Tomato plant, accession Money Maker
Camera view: bottom (45 deg); turntable rotation: 330 degrees
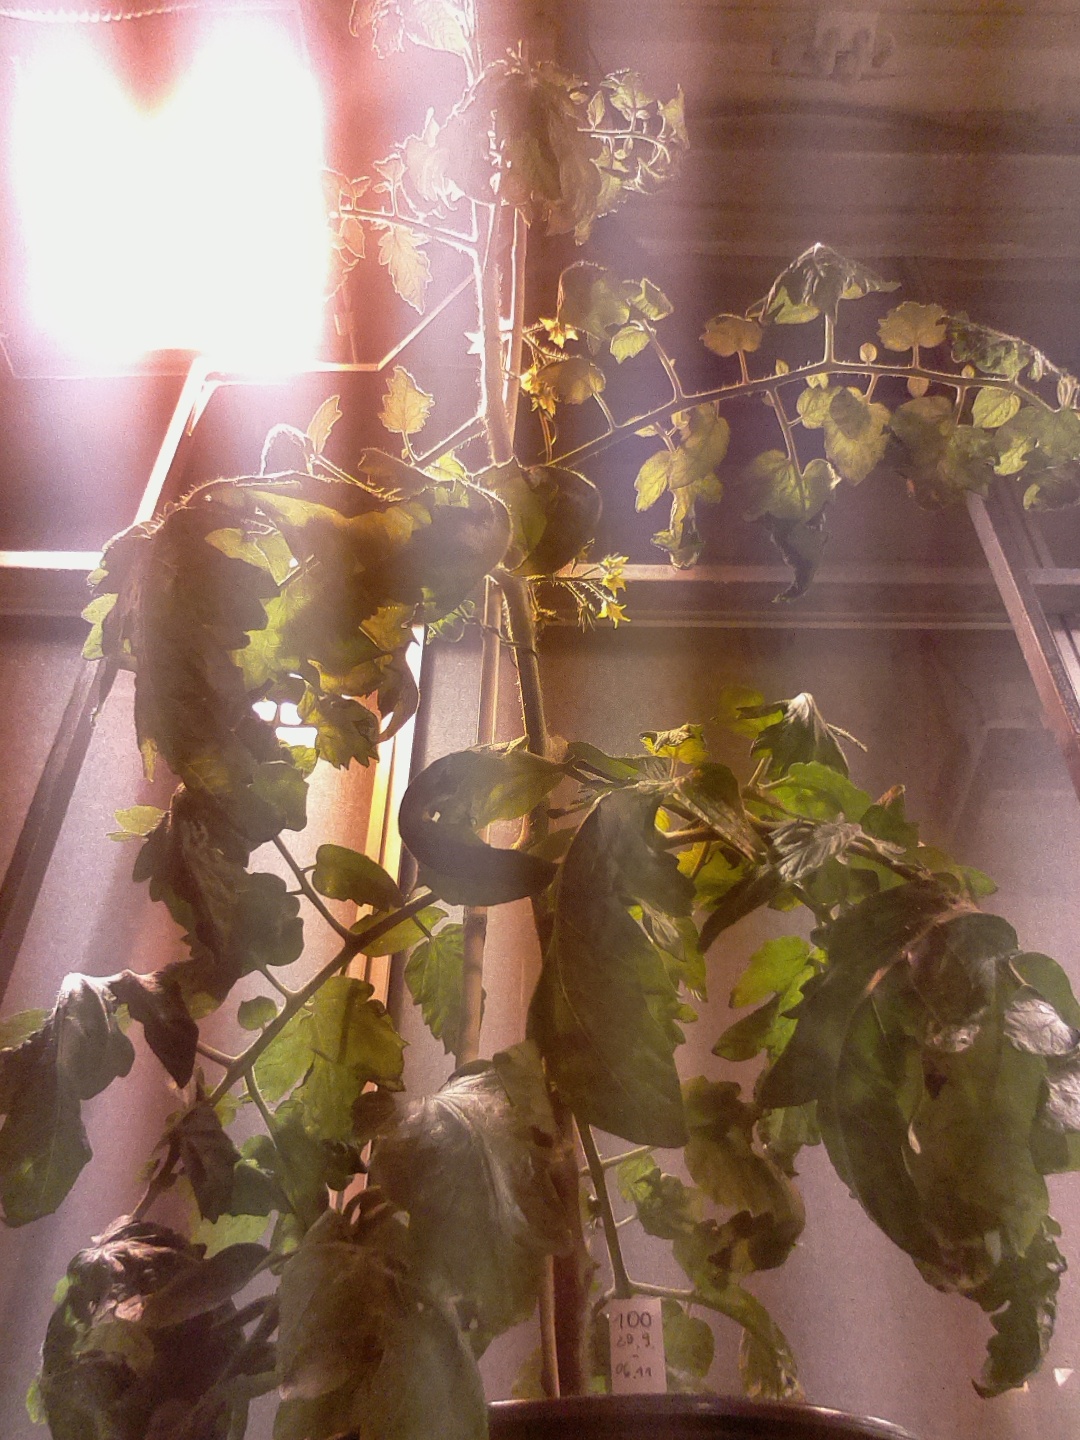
BBCH growth stage 69: End of flowering, 90%-100% of flowers open, more petals falling